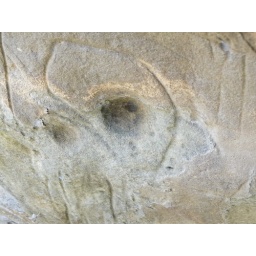
carved both in the sides of the cave wall and in the floor of the cave